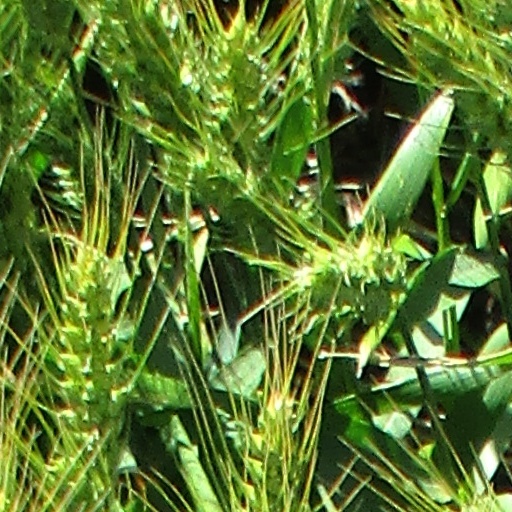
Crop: wheat